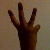
The image shows a hand gesture representing the number 6 in Indian Sign Language.